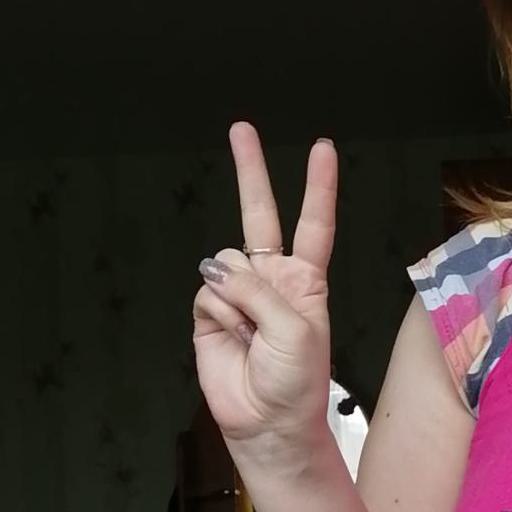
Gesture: peace